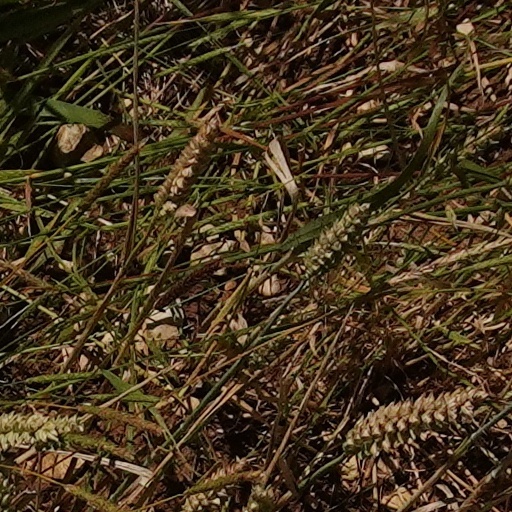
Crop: wheat